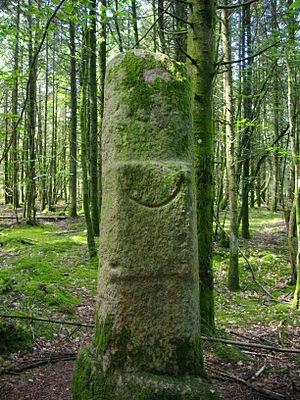
Menhir dit Babouine, Trédion (France, Morbihan)Français
Cet article recense les sites mégalithiques du Morbihan, en France.
Le « Babouin » et la « Babouine » sont deux menhirs de Trédion, dans le Morbihan en France.